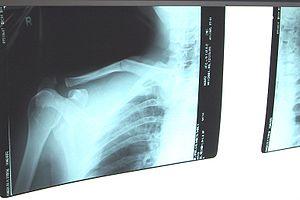
La fracture de la clavicule est une fracture extrêmement fréquente intéressant environ 5 % des entrants aux urgences hospitalières. Elle a lieu le plus souvent à la jonction du tiers moyen et du tiers interne de la diaphyse. Elle peut survenir chez le nouveau né à la suite d'un accouchement difficile.